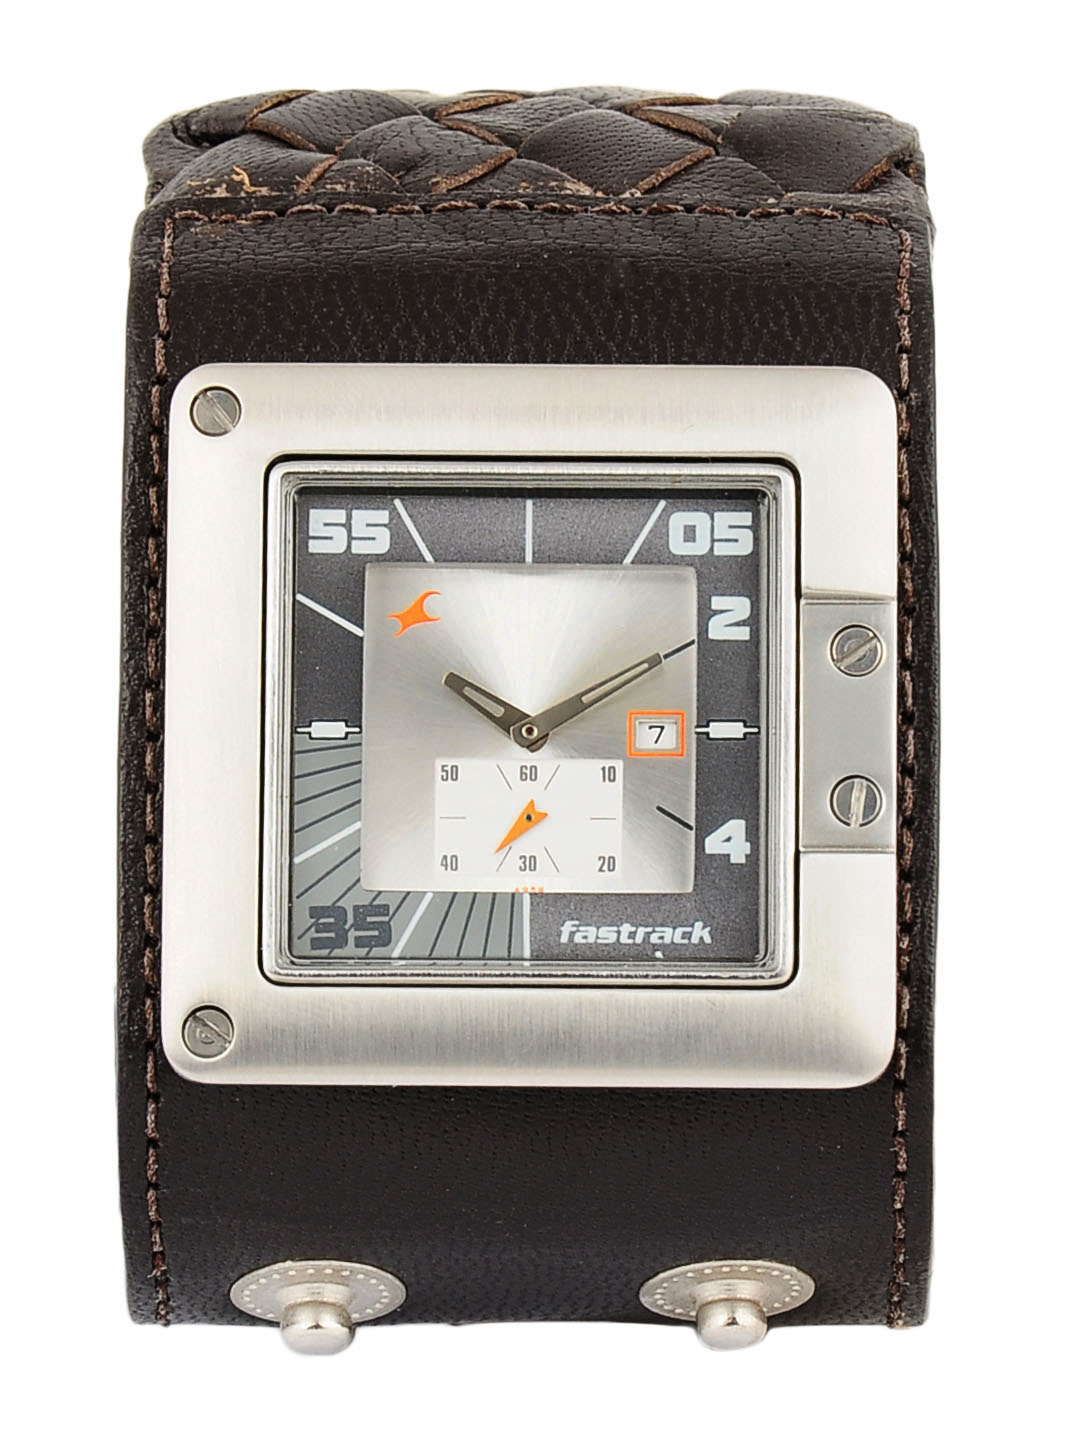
Fastrack Men Silver Dial Watch
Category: Accessories / Watches / Watches
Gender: Men
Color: Brown
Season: Winter 2016
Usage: Casual